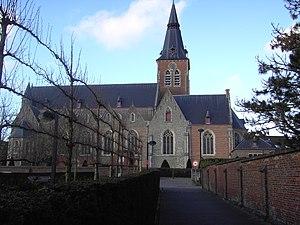
Cette page regroupe l'ensemble des monuments classés de la ville d'Aalter.